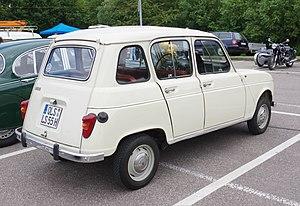
La Renault 4 est une petite voiture populaire de grande diffusion de conception simple et pratique. C'est aussi la première application de la traction sur une voiture de tourisme de la marque Renault après que cette technique a été adoptée sur l'Estafette en 1959.